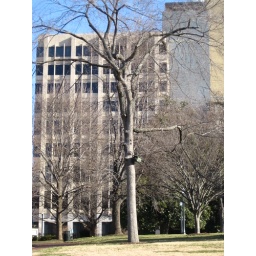
Bat house in tree